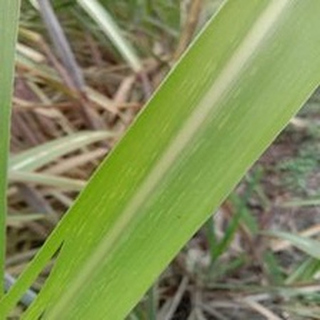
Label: sugarcane_mosaic